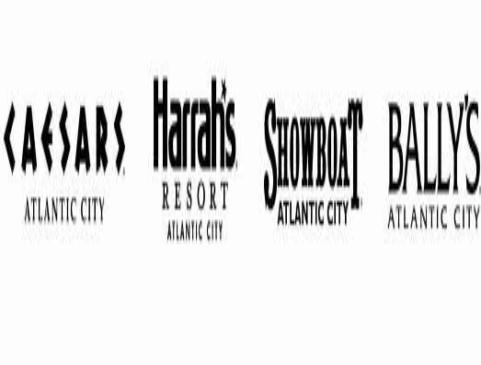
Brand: Cesars
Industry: Others